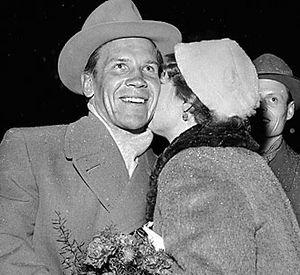
Rauno Leonard Mäkinen est un lutteur finlandais, spécialiste à la fois de lutte gréco-romaine et de lutte libre.